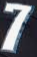
Number: 7